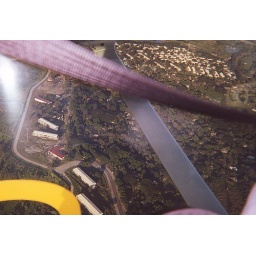
Hacienda is red roof above the yellow arc. The perimeter road connects to Anderson ave there too.